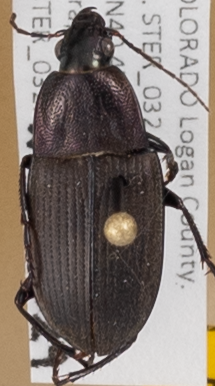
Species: Chlaenius tomentosus
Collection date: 2015-06-29
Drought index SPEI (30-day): -0.1
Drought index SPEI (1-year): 1.45
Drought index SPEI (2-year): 1.69